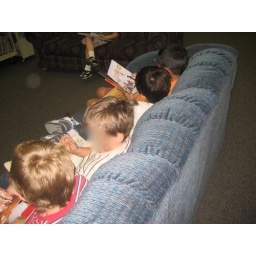
Though I expect the noise level in the library to be low, I love to see students sharing the books they love.